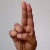
The image shows a hand gesture representing the letter 'U' in Indian Sign Language.